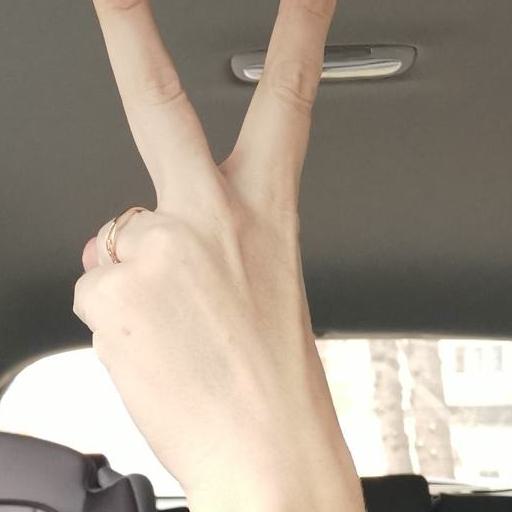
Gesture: peace_inverted